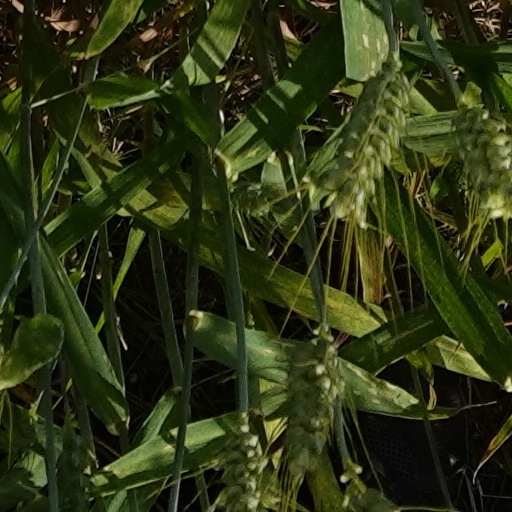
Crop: wheat